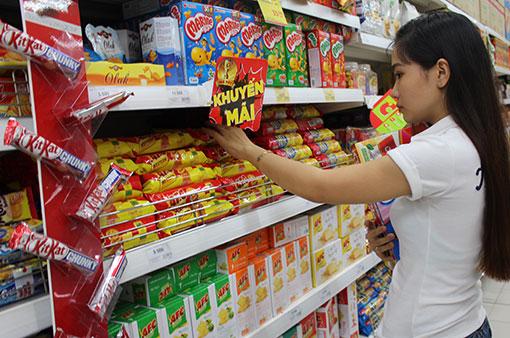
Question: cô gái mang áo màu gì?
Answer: cô gái mang áo màu trắng